The Eudaemonic Pie

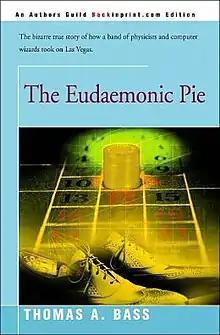
Softcover edition

The Eudaemonic Pie is a non-fiction book about gambling by American author Thomas A. Bass. The book was initially published in April 1985 by Houghton Mifflin.